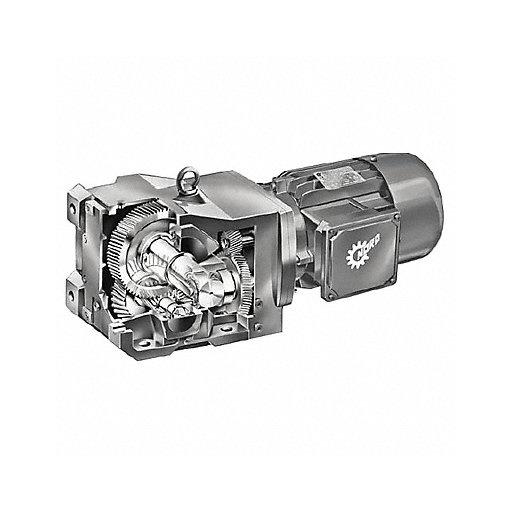
AC Gearmotor 24 rpm TEFC 75.16 RA 3 HP
Brand: Nord
Category: Hardware > Power & Electrical Supplies > Electrical Motors